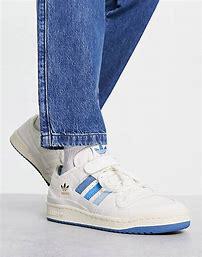
Brand: adidas
Model: originals Adidas Originals Forum